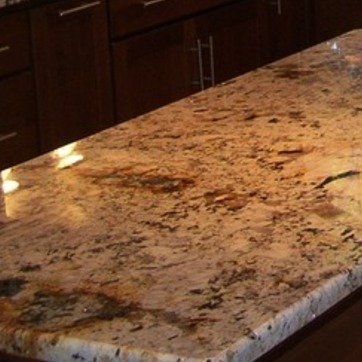
Material: polishedstone